Closing Time (Doctor Who)

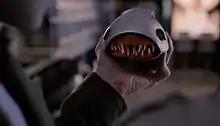
The Doctor holds up a Cybermat. The creature was given a more high-tech redesign. The teeth were added to suggest it had once been an animal.

"Closing Time" is the twelfth and penultimate episode of the sixth series of the British science fiction television programme "Doctor Who", and was first broadcast on BBC One on 24 September 2011. It was written by Gareth Roberts and directed by Steve Hughes. It is a sequel to "The Lodger", an episode Roberts wrote for the previous series.